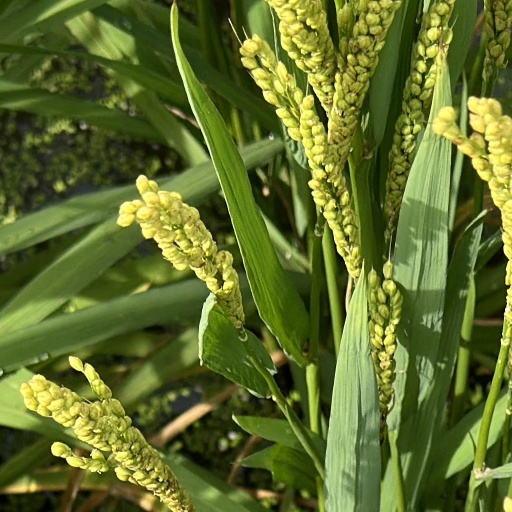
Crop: rice